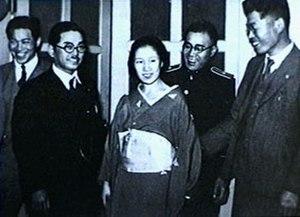
L'asphyxie érotique est le fait de priver le cerveau d'un partenaire ou de soi-même d'oxygène dans le but d'en tirer un plaisir sexuel. Dans le cadre des relations BDSM, elle est pratiquée sous surveillance constante et nommée contrôle de la respiration.